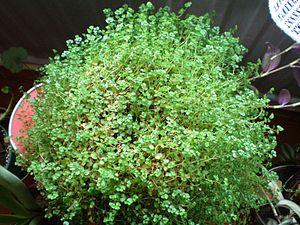
Soleirolia est un genre de plantes de la famille des Urticaceae.
Soleirolia soleirolii est une espèce de plantes dicotylédones de la famille des Urticaceae, originaire du bassin méditerranéen. C'est l'unique espèce du genre Soleirolia. Elle est parfois aussi dénommée Soleirole, ou Helxine, Hélixine ou encore Helxine » ou « Larme d'ange ».